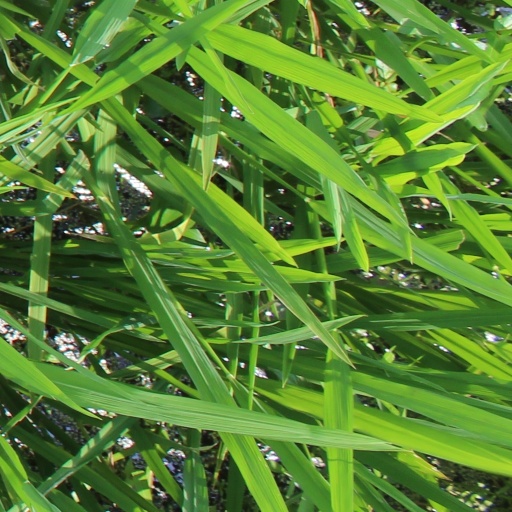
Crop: rice